Austin Community College District

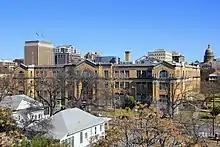
ACC Rio Grande Campus, ACC's oldest currently operating campus

In the fall of 1973, the college held its first classes in the former Anderson High School building in east Austin, which ACC named its Ridgeview Campus. Evening classes were also held at several Austin public high schools. The Rio Grande Campus, the system's second, was opened downtown in 1975 in the building recently vacated by Austin High School.